Christianity in Australia

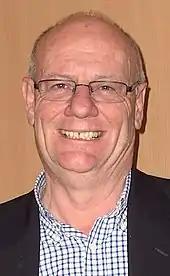
Tim Costello is a prominent Baptist minister and former CEO of World Vision Australia.

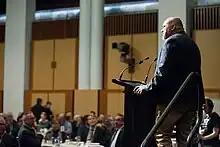
Indigenous leader Grant Paulson addresses the Australian National Prayer Breakfast in 2023

Church leaders have often involved themselves in political issues in areas they consider relevant to Christian teachings. In early Colonial times, Catholicism was restricted but Church of England clergy worked closely with the governors. The Reverend Samuel Marsden had magisterial duties and so was equated with the authorities by the convicts. He became known as the "flogging parson" for the severity of his punishments. An early Catholic missionary, William Ullathorne, criticised the convict system, publishing a pamphlet, "The Horrors of Transportation Briefly Unfolded to the People", in Britain in 1837. Australia's first Catholic cardinal, Patrick Francis Moran (1830–1911), was politically active. As a proponent of Australian Federation he denounced anti-Chinese legislation as "unchristian"; became an advocate for women's suffrage and alarmed conservatives by supporting trade unionism and "Australian socialism". Archbishop Daniel Mannix of Melbourne was a controversial voice against conscription during World War I and against British policy in Ireland.